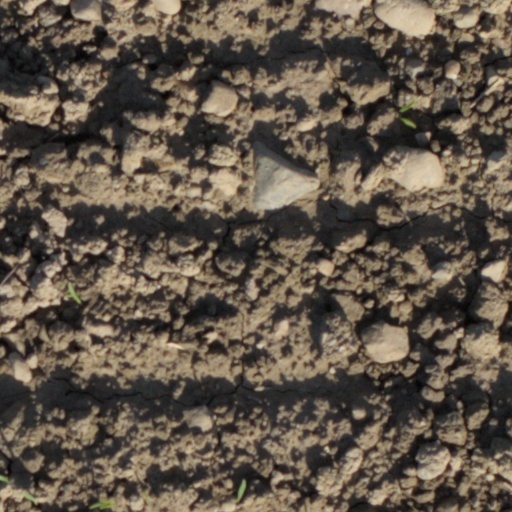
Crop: wheat